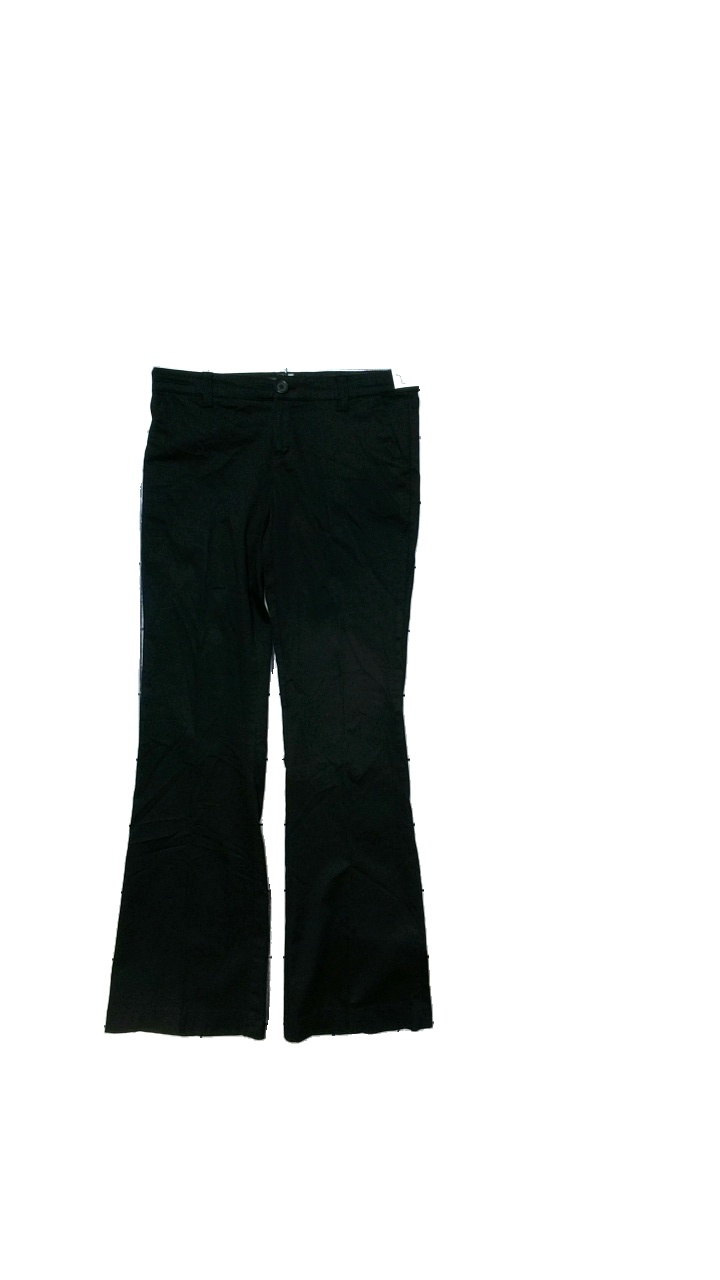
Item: Trousers (Ladies)
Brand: Vero Moda
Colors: Black
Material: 97% cotton, 3% elastane
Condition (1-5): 5
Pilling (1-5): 5
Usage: Reuse
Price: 50-100